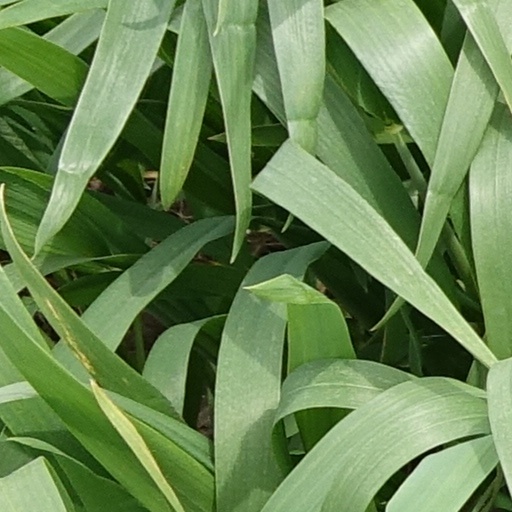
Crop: wheat